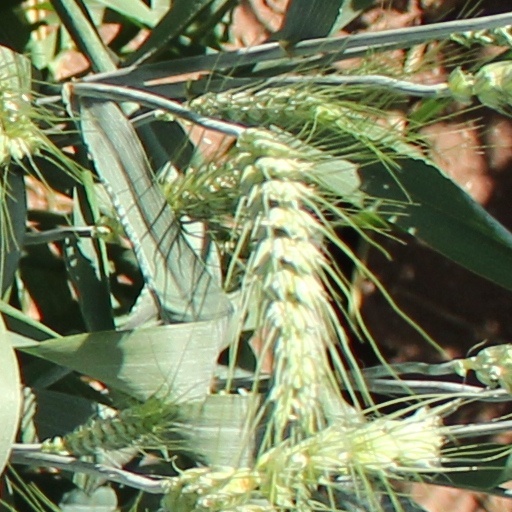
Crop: wheat